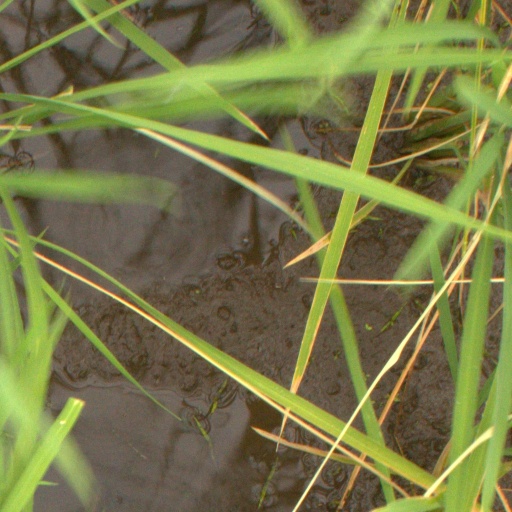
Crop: rice